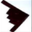
Label: airplane